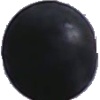
Label: blue_grape